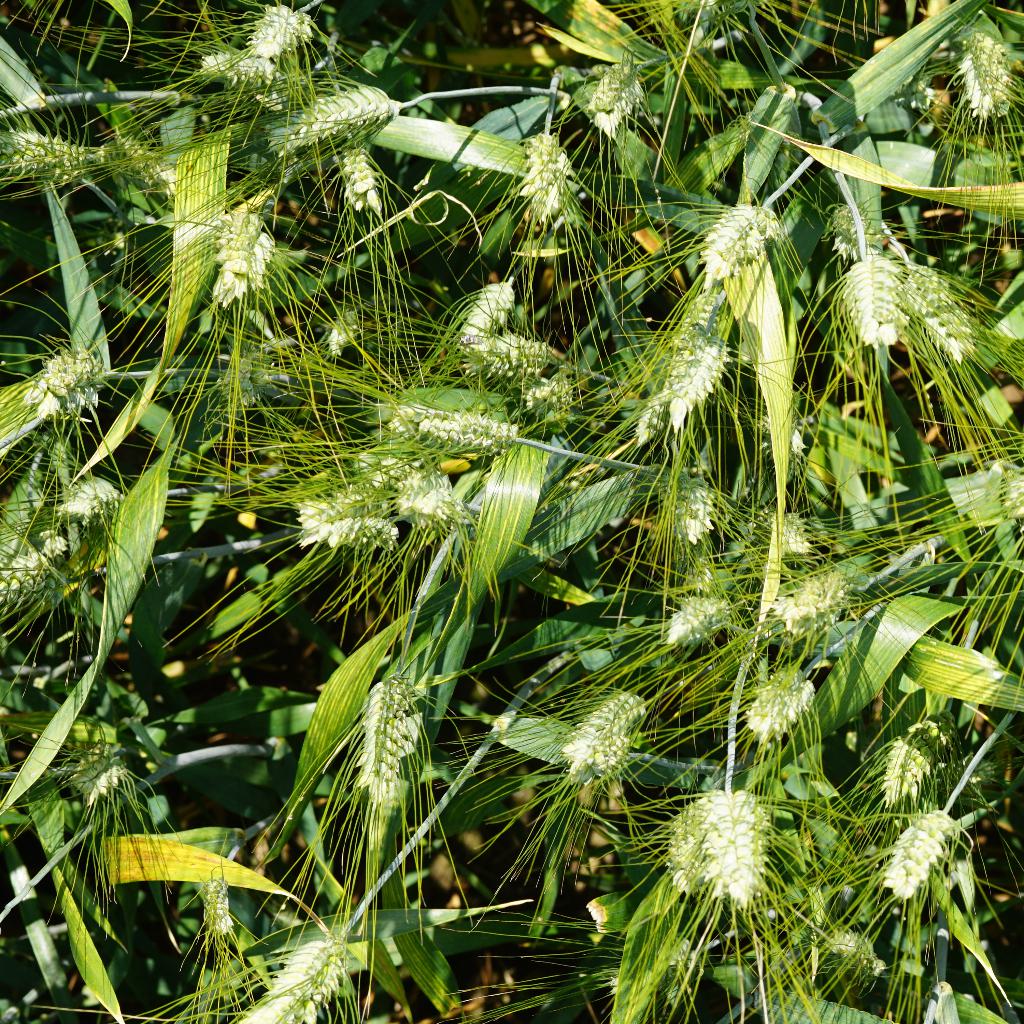
Country: France
Location: Gréoux
Wheat development stage: Filling